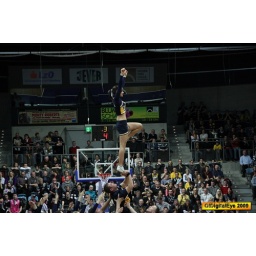
oldenburg ewe baskets vs bonn foto by OlDigitalEye 2009 01 31 7959_2